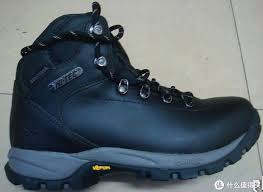
Waste category: shoes